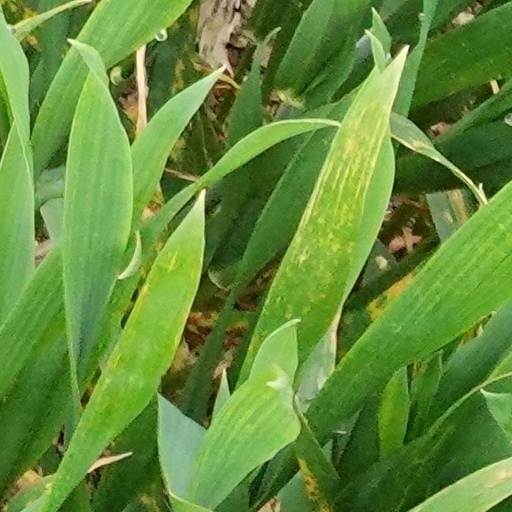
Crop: wheat